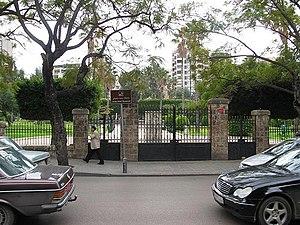
La rue Hamra est une des rues les plus célèbres de Beyrouth, la capitale du Liban. Par extension, le nom désigne aujourd'hui l'ensemble du quartier environnant, à l'ouest de la ville, qui fait partie du district de Ras Beyrouth.